Bridget Marquardt

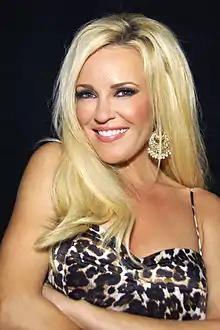
Marquardt in September 2011

Bridget Marquardt is an American television personality and podcast host, known for her role in the reality TV series "The Girls Next Door", which depicted her life as one of "Playboy" founder Hugh Hefner's girlfriends. Marquardt has appeared in pictorials with her "Girls Next Door" co-stars and fellow Hefner girlfriends Holly Madison and Kendra Wilkinson.